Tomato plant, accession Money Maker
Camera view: bottom (45 deg); turntable rotation: 60 degrees
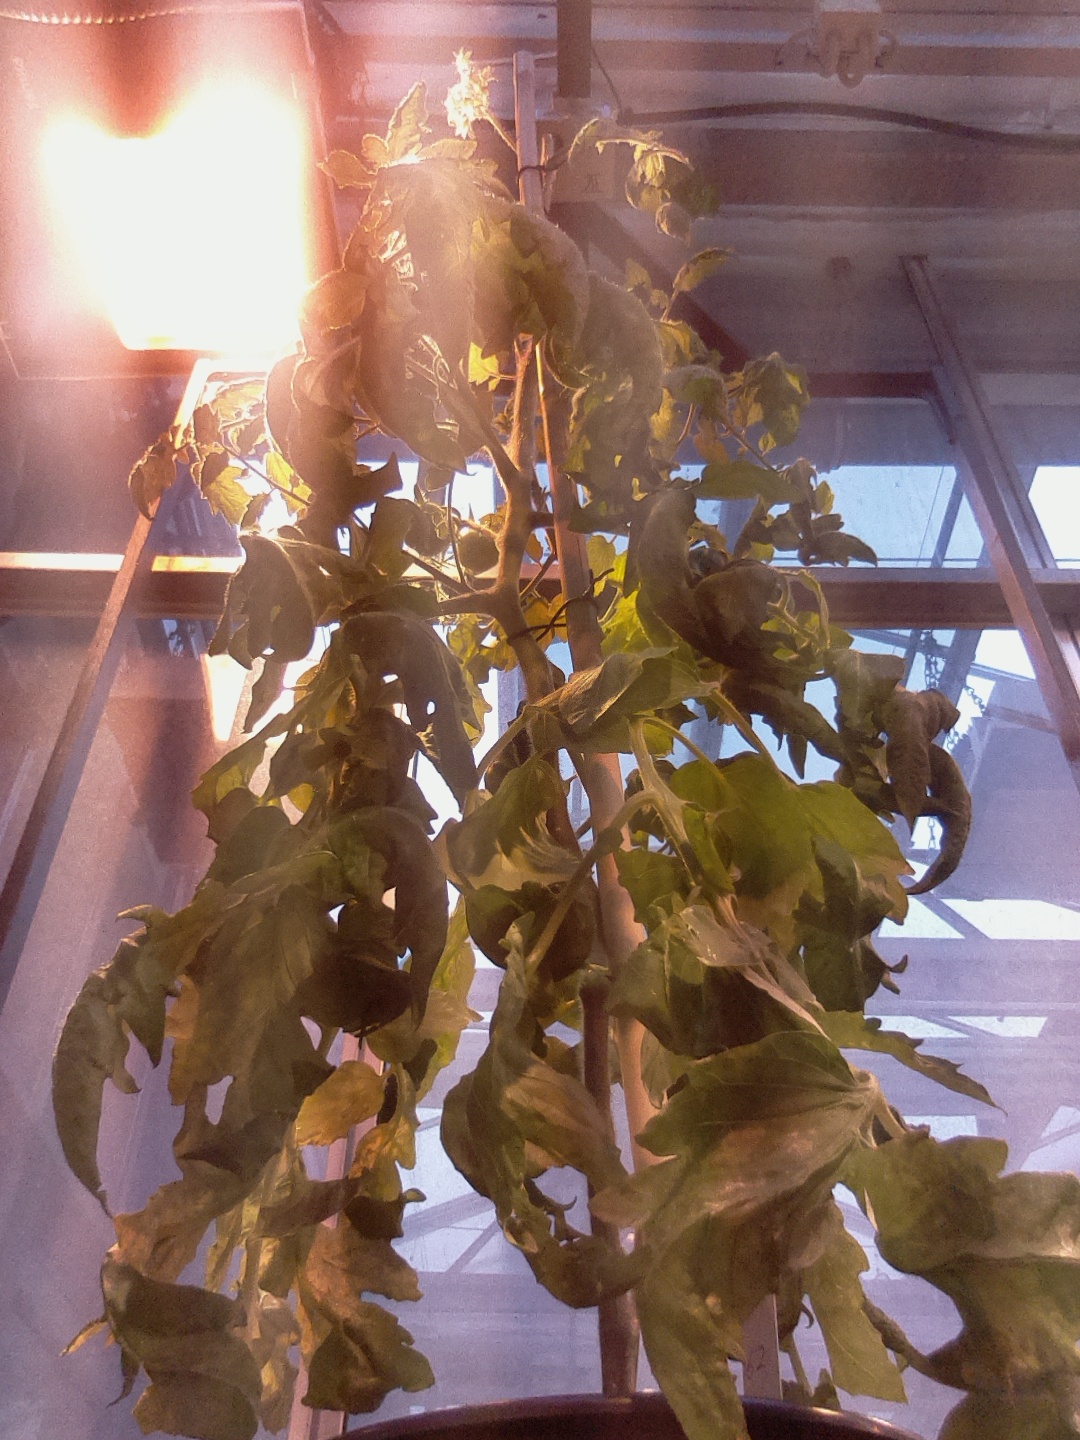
BBCH growth stage 73: 30%-40% of final fruit size